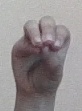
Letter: ha